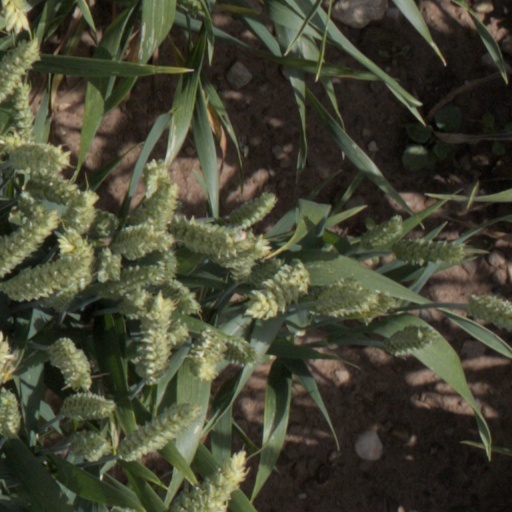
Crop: wheat